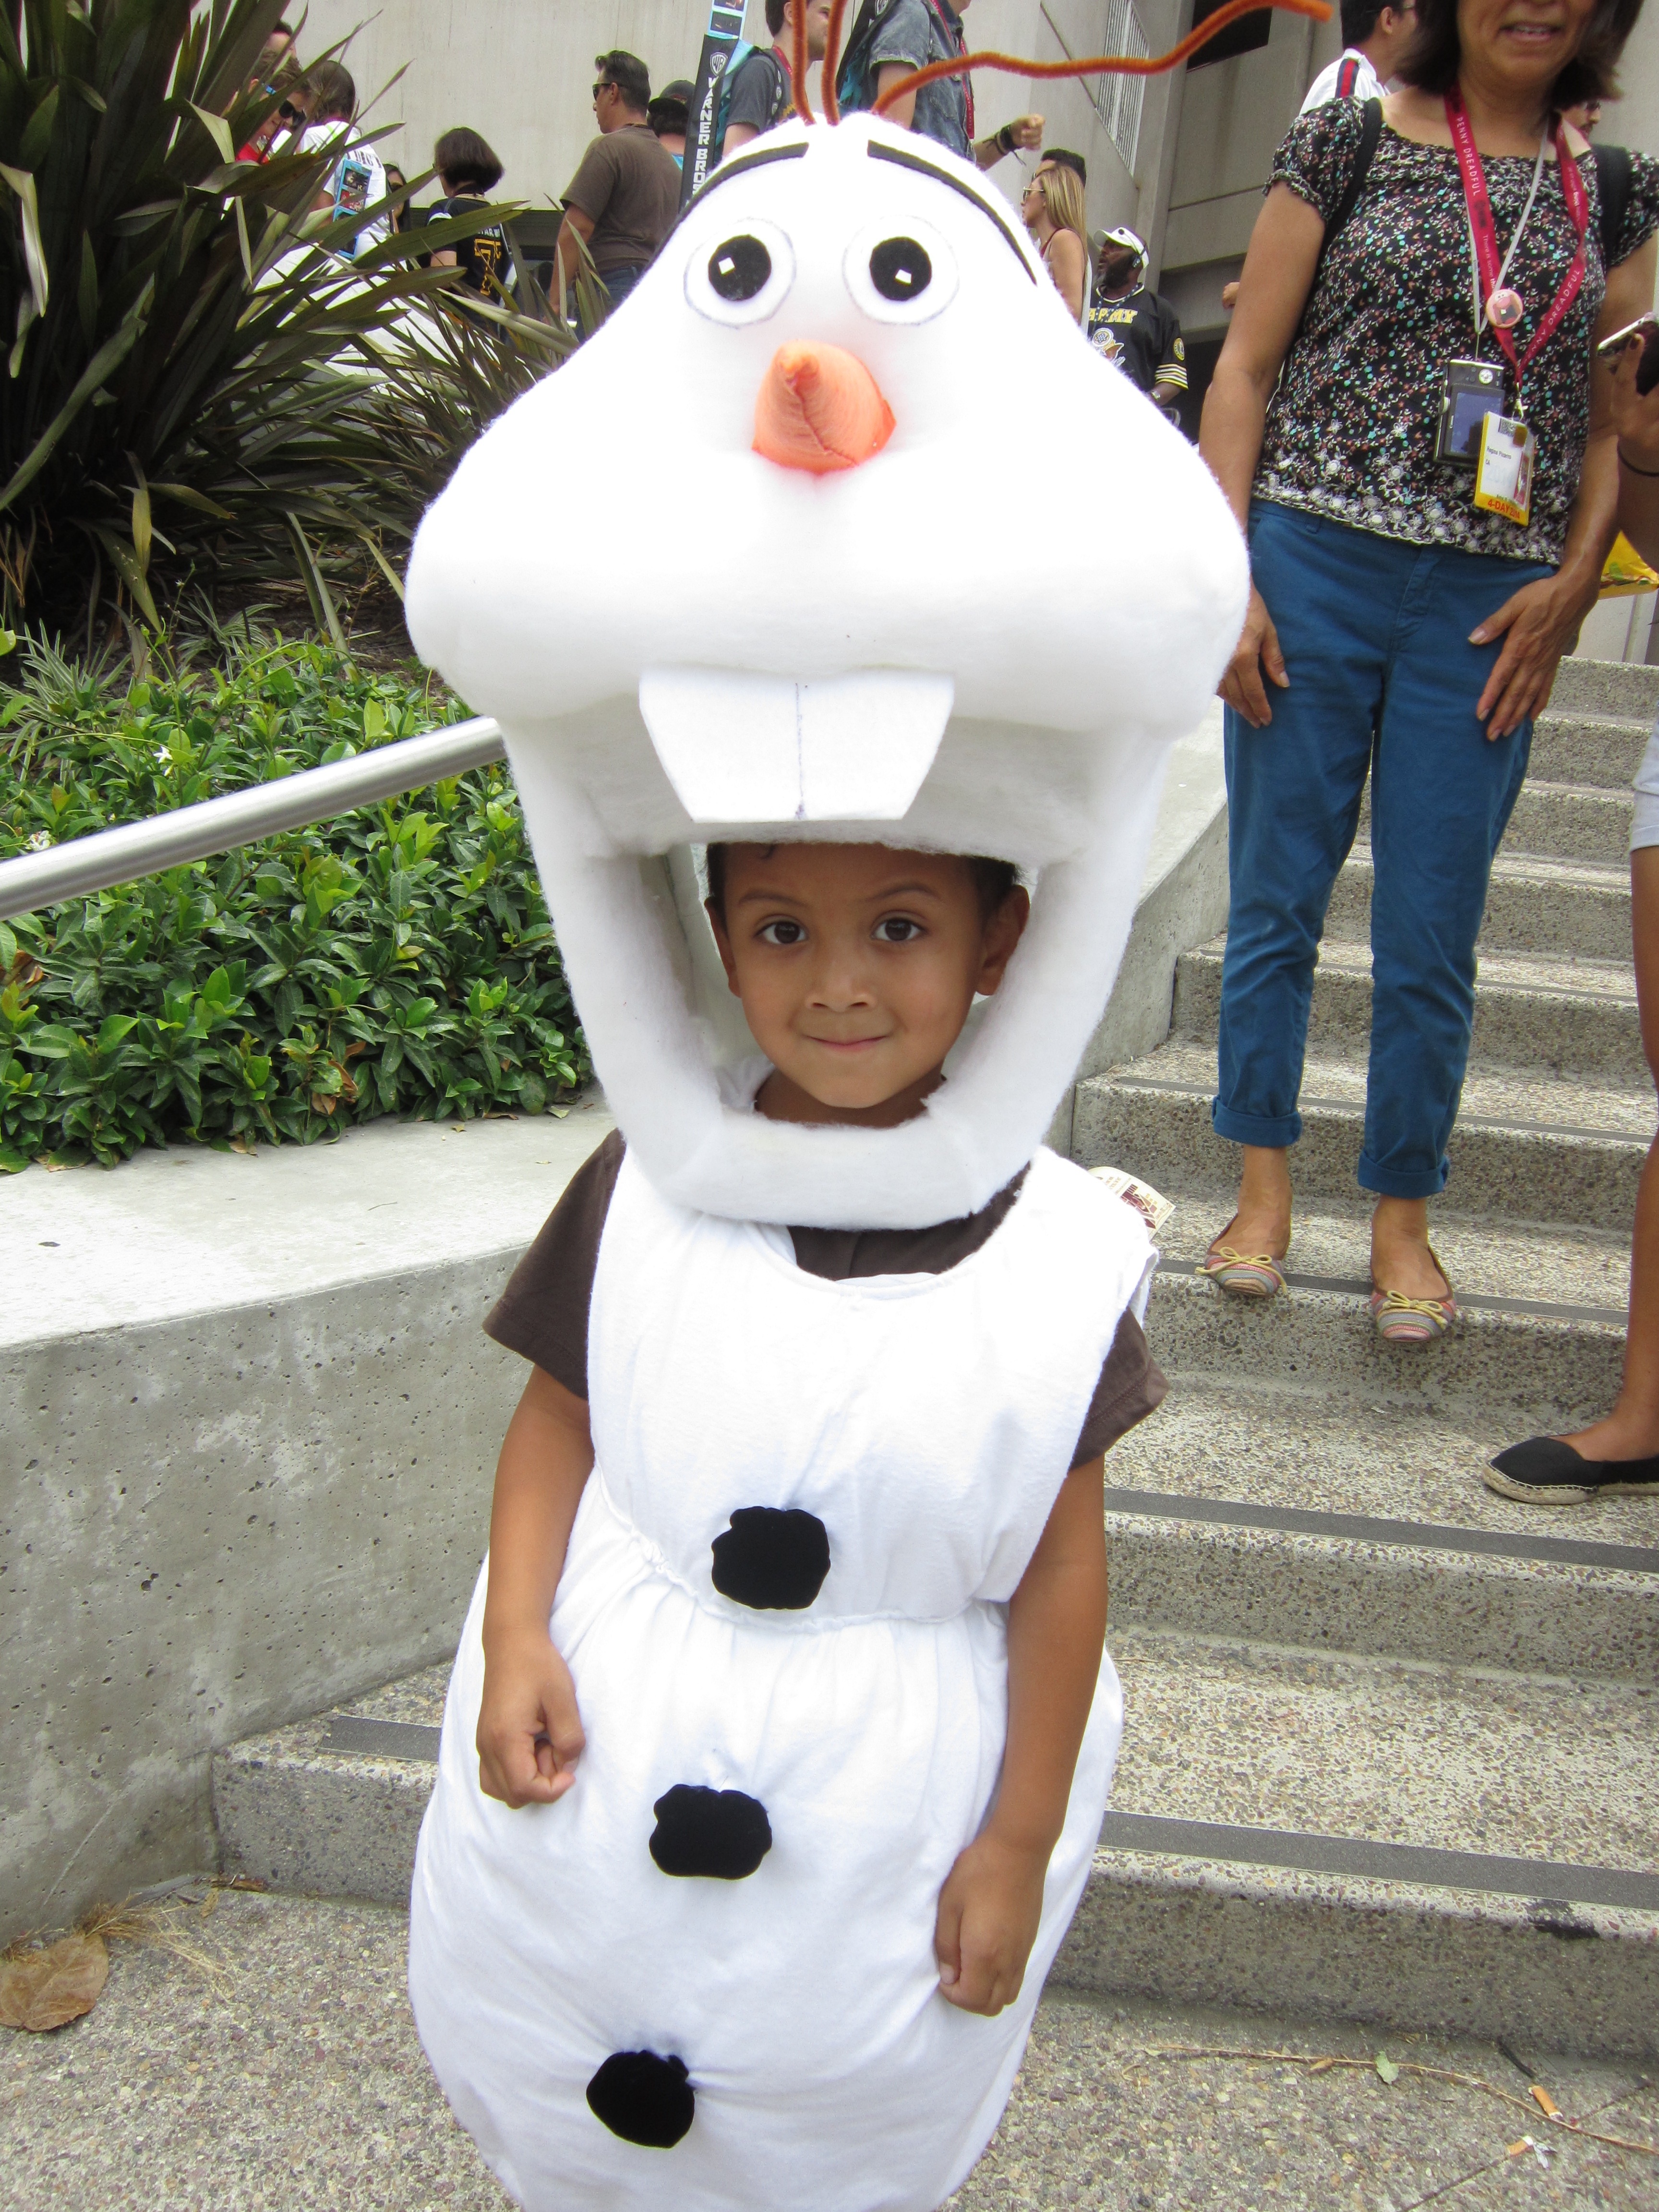
frozen, toy, cosplay, snowman, costume, mascot, stuffed toy, olaf